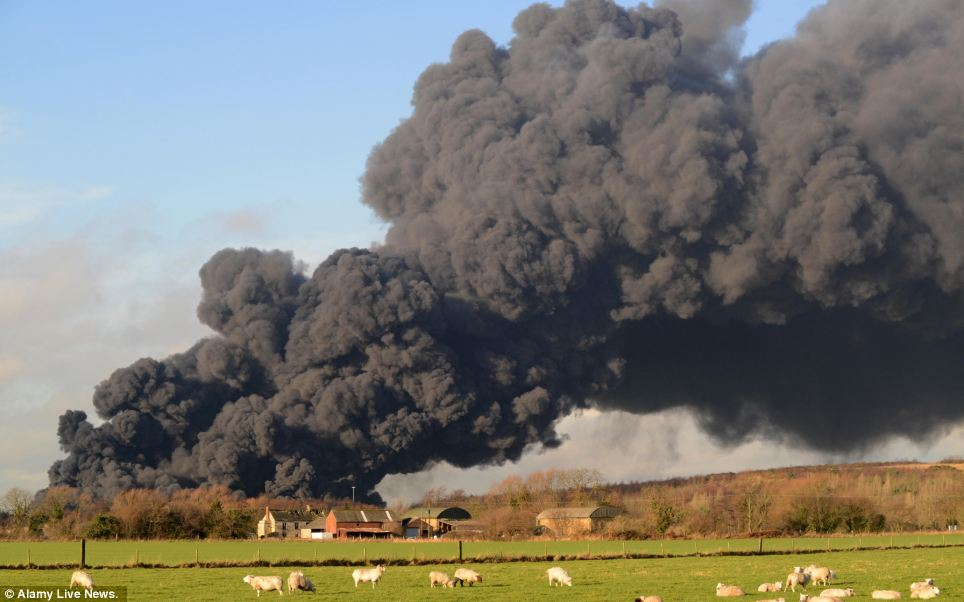
Fire: no
Smoke: yes